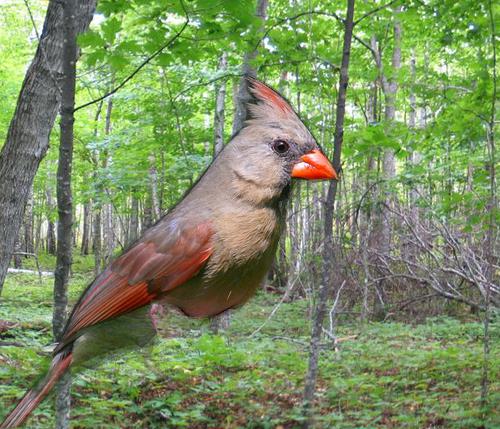
Bird species: Cardinal
Bird type: landbird
Background: land